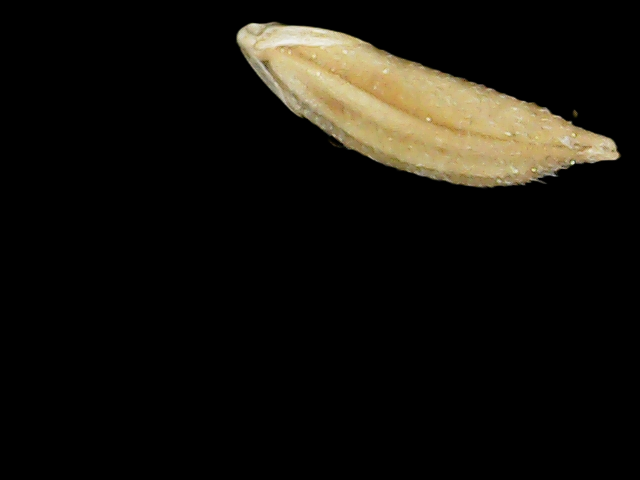
Rice variety: Binadhan12